Hatton, Derbyshire

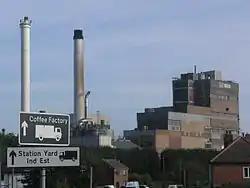
The Coffee Factory

There is a Co-op supermarket in the village, next to the railway station, as well as a post office, two newsagents and several other village shops and food outlets.